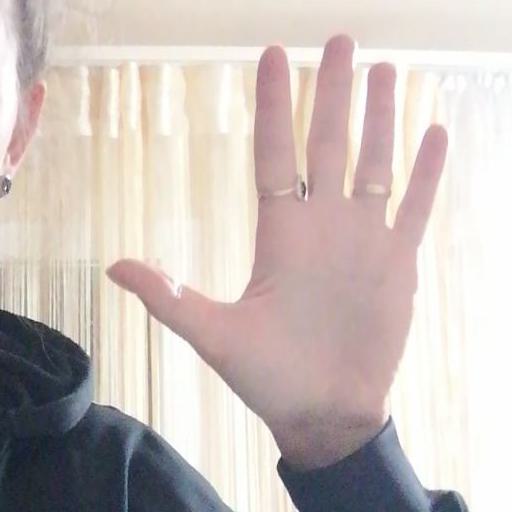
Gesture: palm